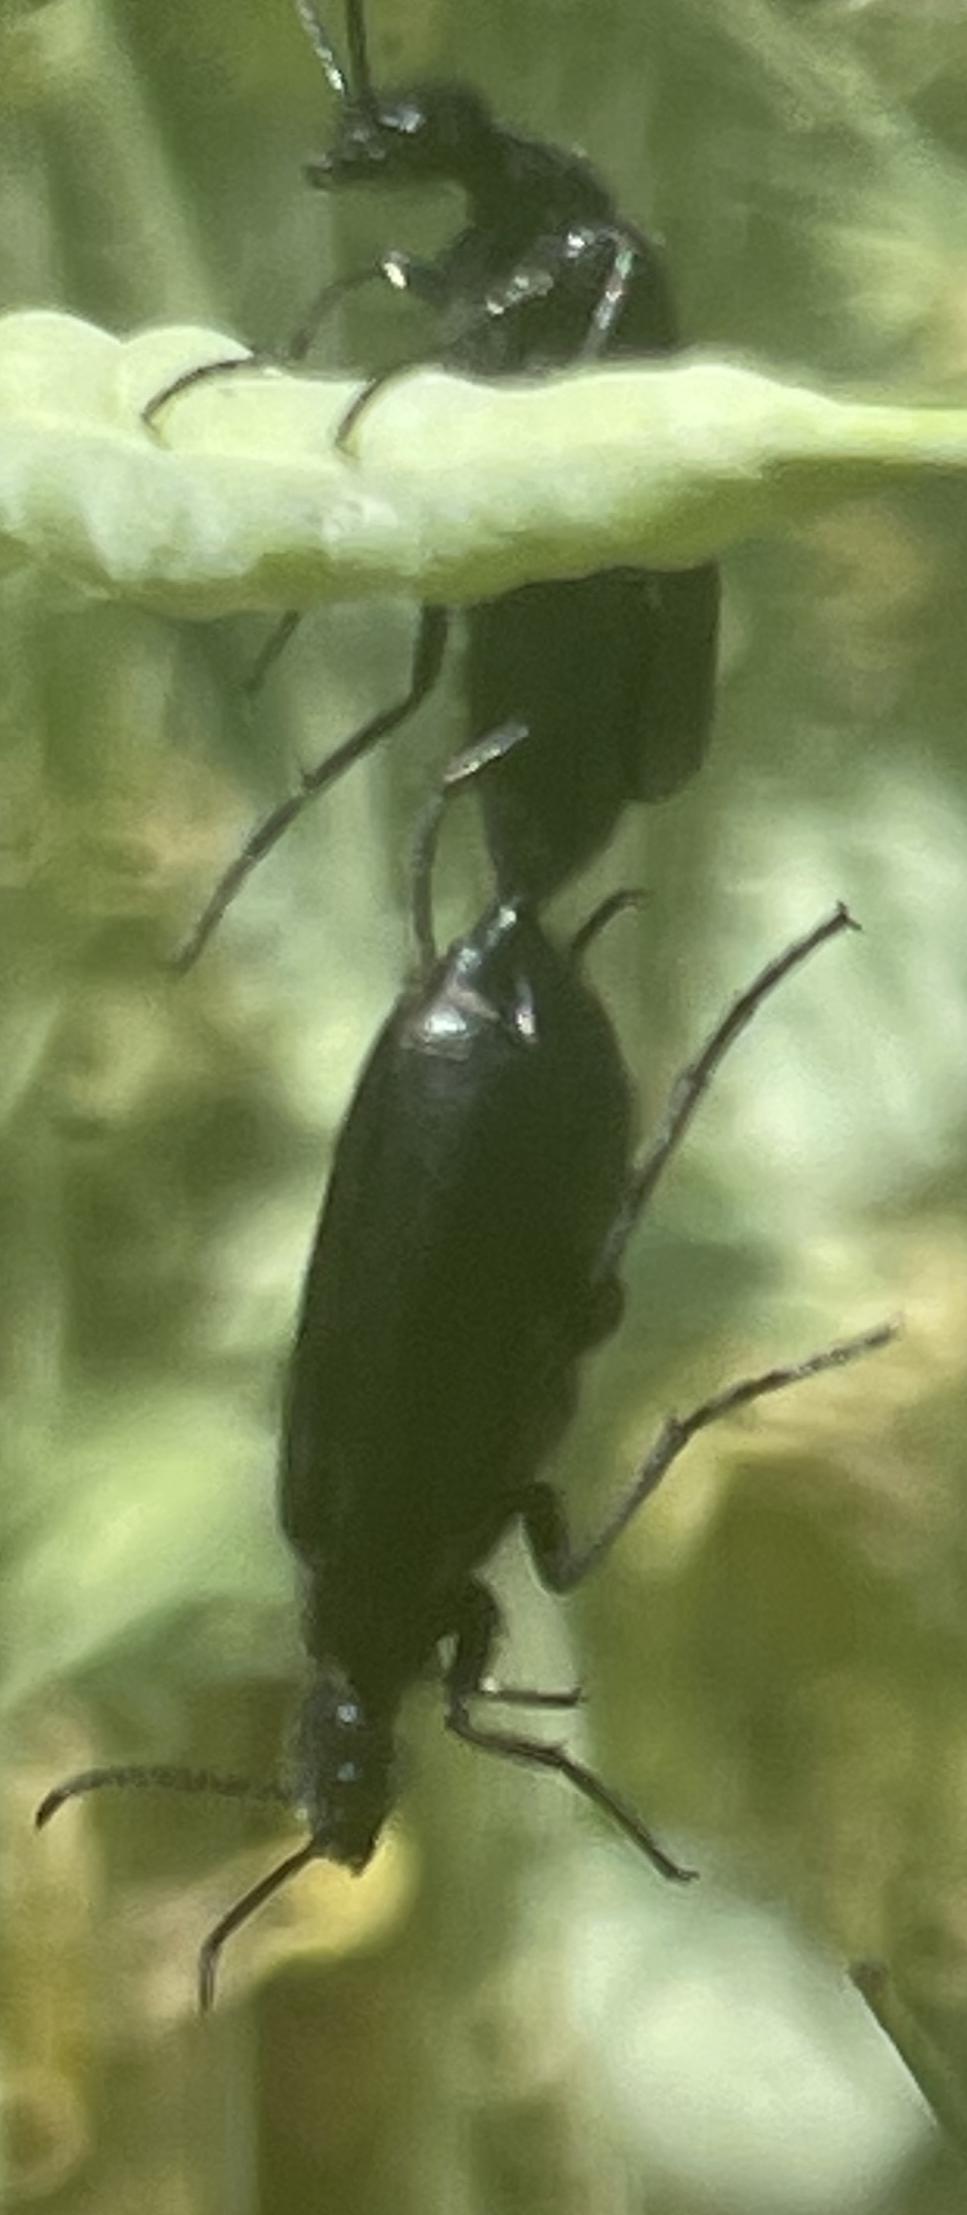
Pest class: occasional_pest